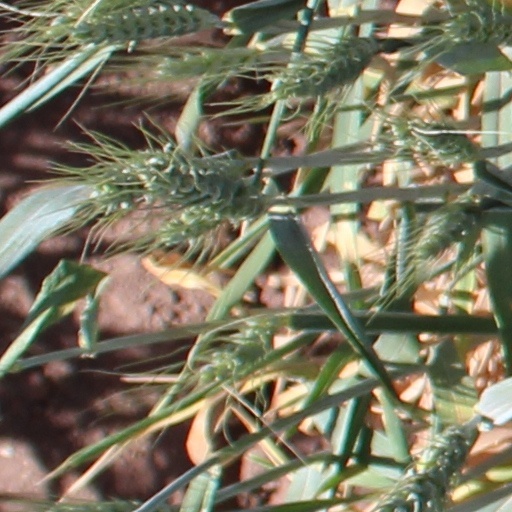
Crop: wheat